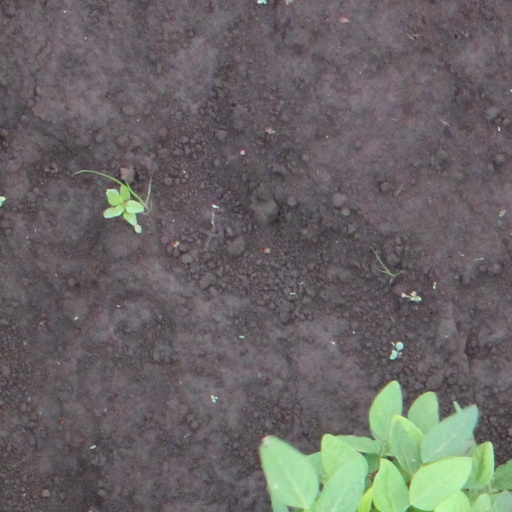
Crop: soybean